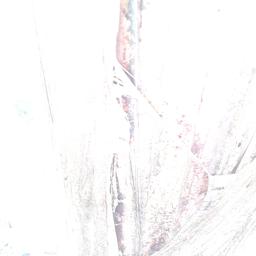
Label: BACTERIAL SOFT ROT